Hero

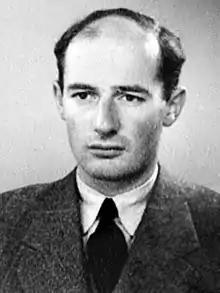
The Swedish Diplomat Raoul Wallenberg saved the lives of tens of thousands of Jews in Budapest during World War II.

Vladimir Propp, in his analysis of Russian fairy tales, concluded that a fairy tale had only eight "dramatis personæ", of which one was the hero, and his analysis has been widely applied to non-Russian folklore. The actions that fall into such a hero's sphere include: